Xi Shi

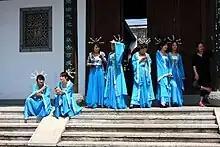
Xi Shi Hometown Tourist Area Zhuji City

Xi Shi's beauty is reputed to have been so extraordinary that, as she leaned over a balcony to observe fish in a pond, the fish were allegedly mesmerized to the extent that they momentarily ceased swimming and descended beneath the water's surface. This narrative serves as the origin of the first two characters of the Chinese idiom 沉魚落雁, 閉月羞花. This idiom is commonly used to compliment a woman's beauty, symbolizing that her allure is so captivating that it can cause fish to submerge, birds to descend, the moon to hide, and flowers to blush. (Literal translation: 'fish dive, goose fall; moon hide, flower shame')